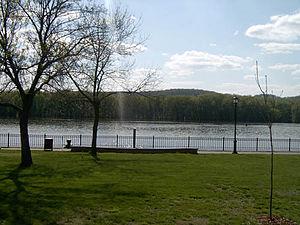
Prairie du Chien est une ville située dans l'État du Wisconsin aux États-Unis. Elle est le siège du comté de Crawford et comptait 5 911 habitants en 2010.